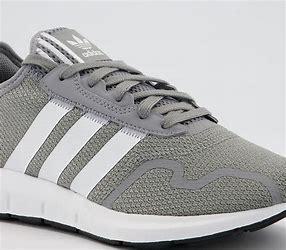
Brand: Adidas
Model: Swift Run